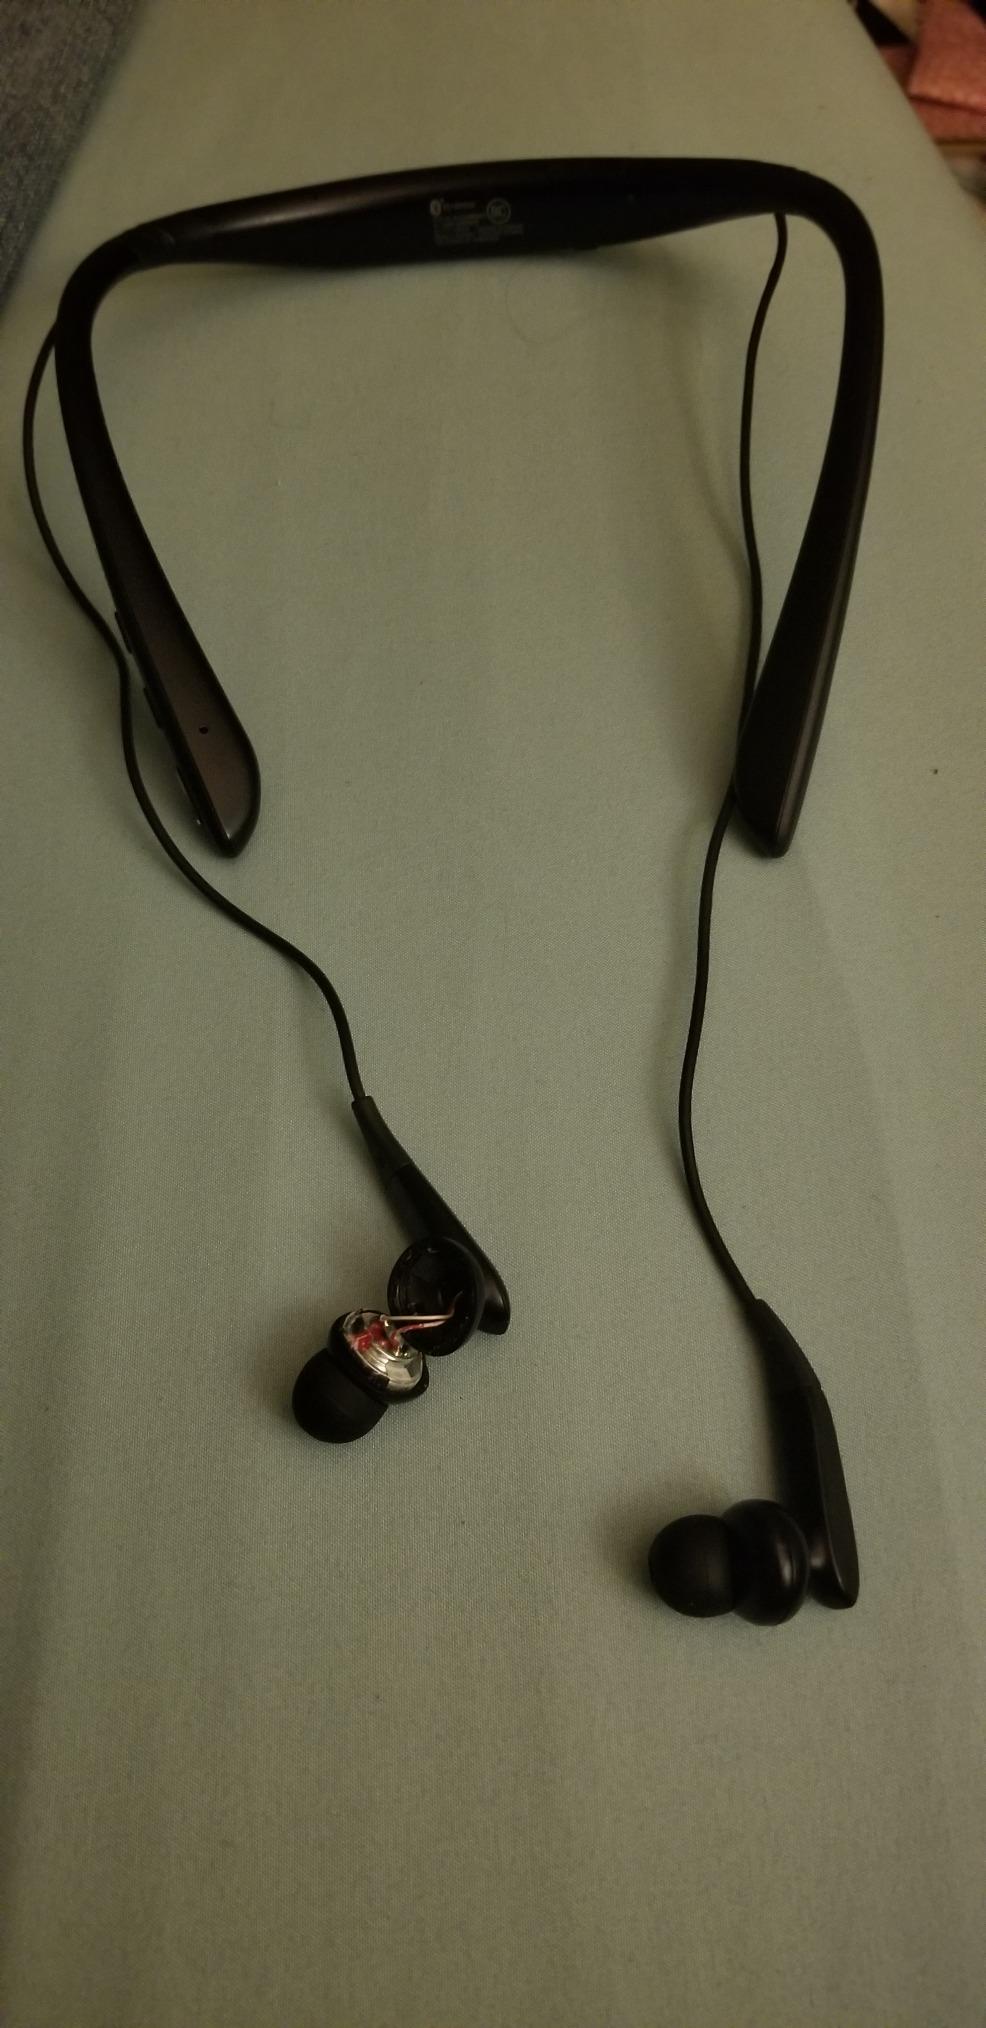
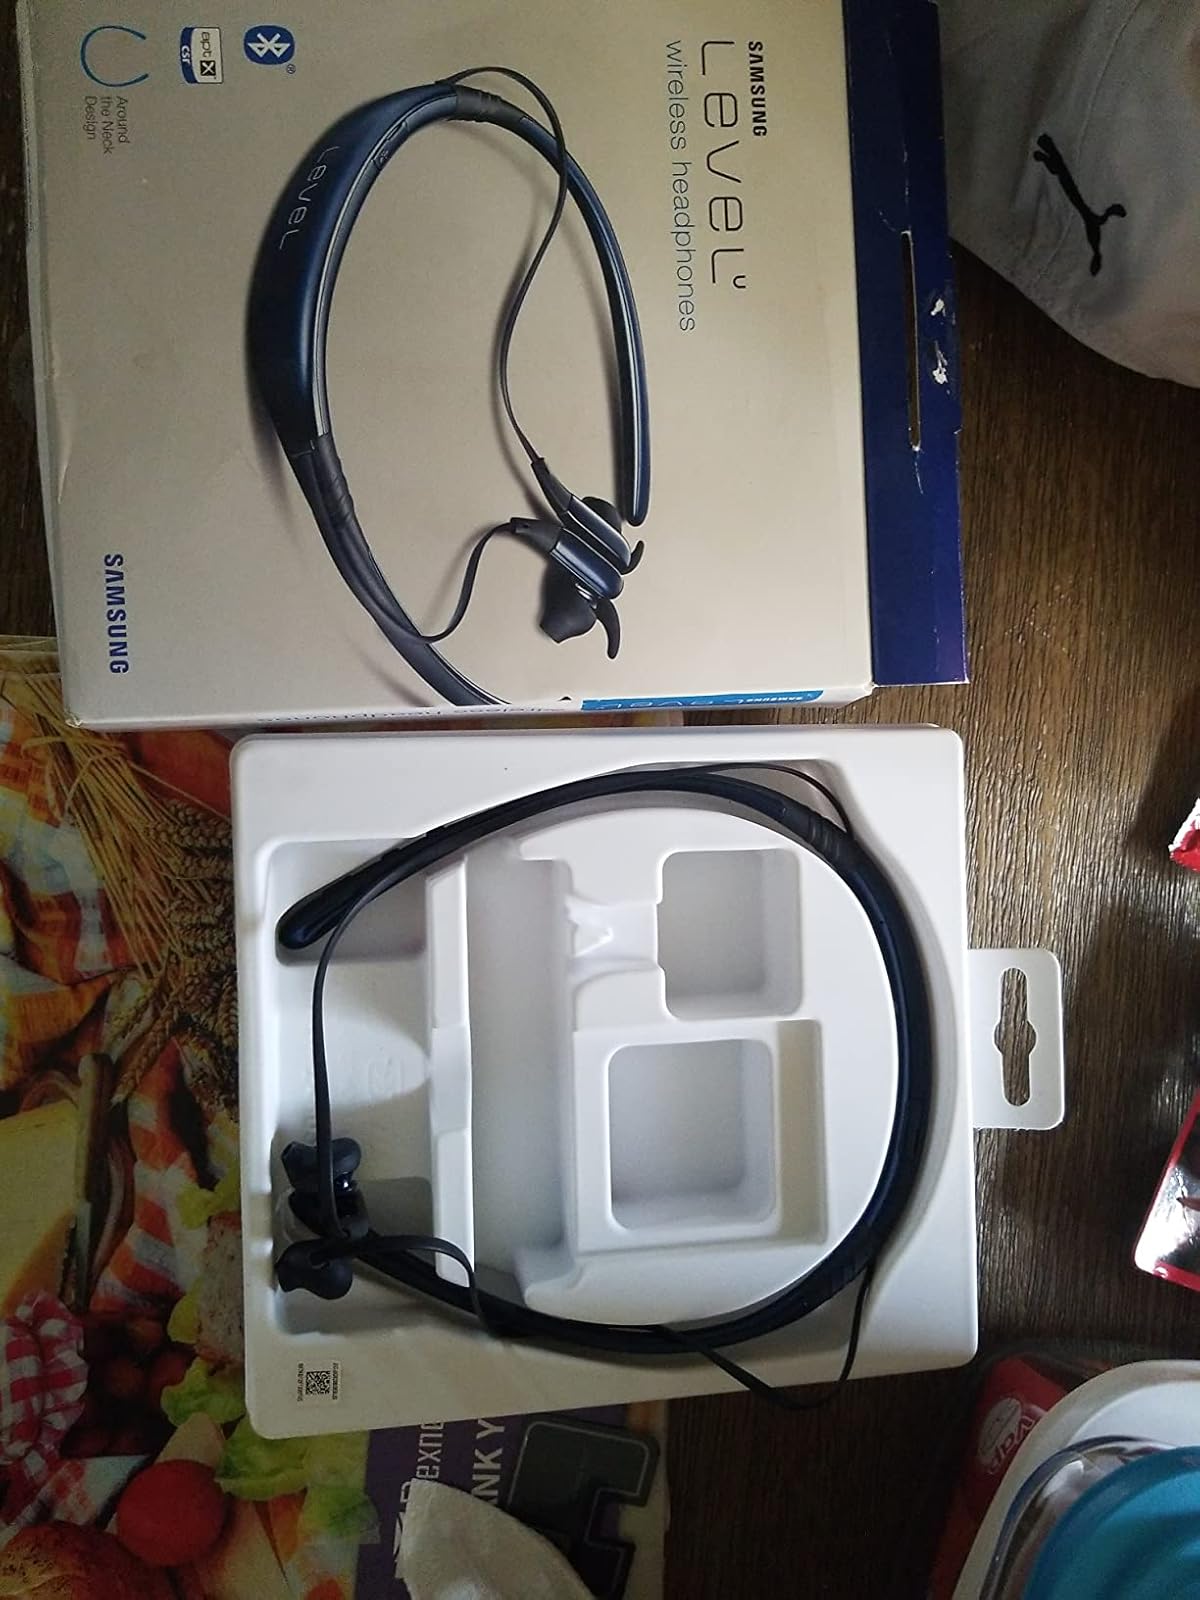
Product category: headphones
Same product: no